Durham boat

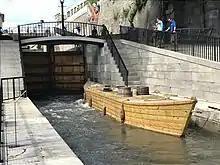
A replica of a Durham boat, the "Erie Traveler", in flight locks in Lockport, New York

A series of modern replicas were built to be used in annual reenactments of Washington's historic crossing of the Delaware River over the night of December 25 and 26, 1776 during the American Revolutionary War. Five are stored at the Washington Crossing Historic Park in Upper Makefield Township, Pennsylvania. A sixth is on display on the green next to the Durham Post Office on Durham Road in Durham, Pennsylvania.